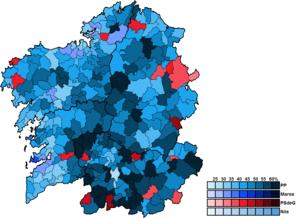
Les élections générales espagnoles de 2015 se sont tenues le dimanche 20 décembre 2015 afin d'élire les 350 députés et 208 des 266 sénateurs de la XIᵉ législature des Cortes Generales. 23 députés sont élus en Galice.